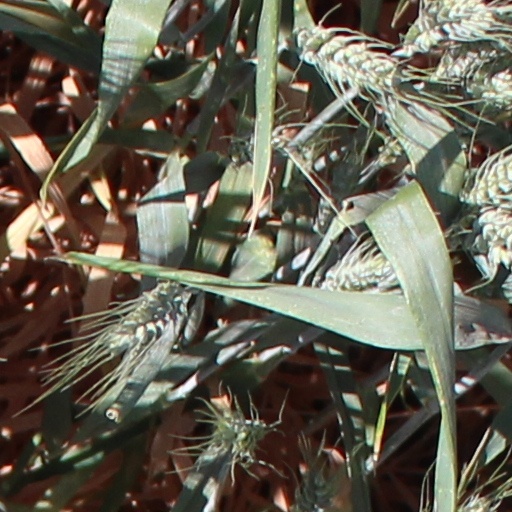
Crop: wheat